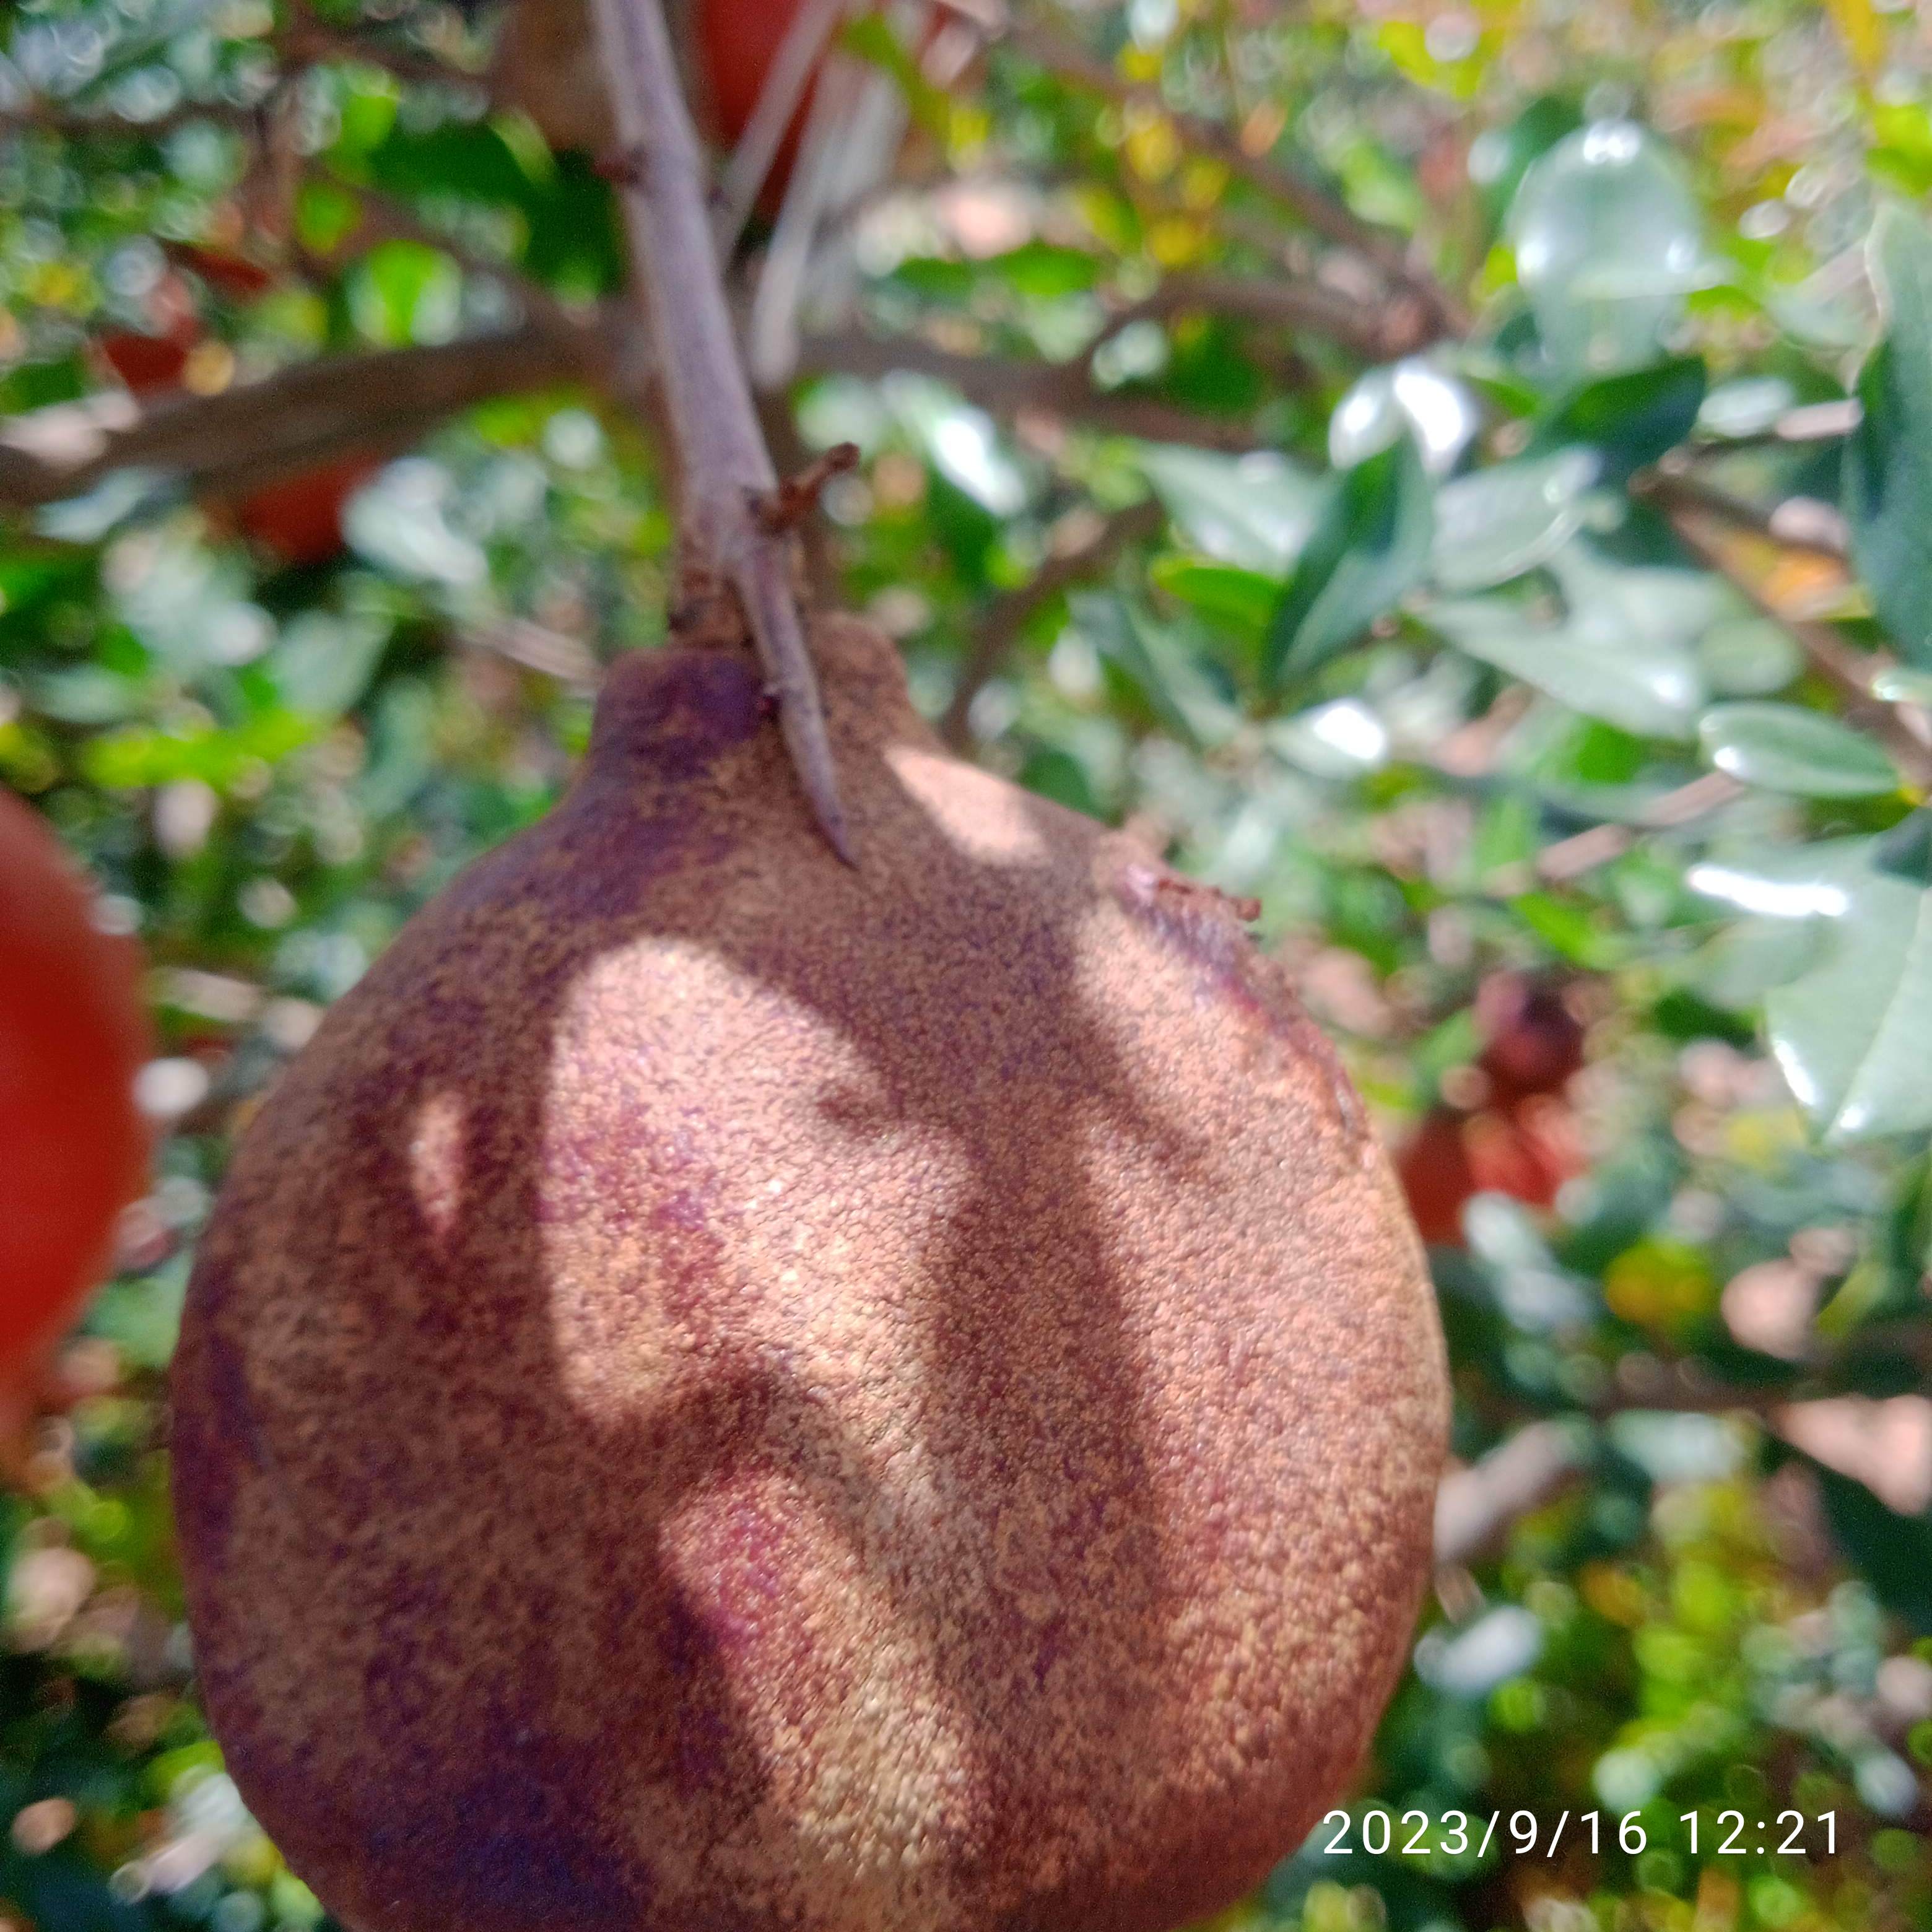
Label: Alternaria